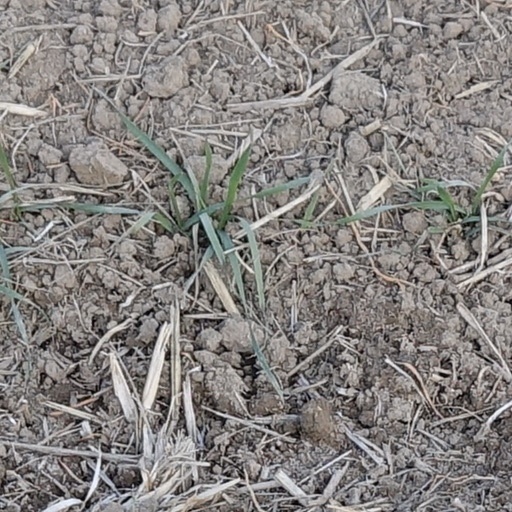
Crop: wheat